Chaos (professional wrestling)

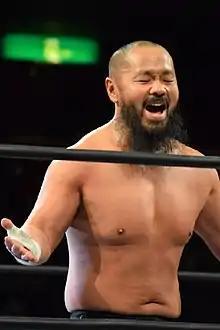
Gedo

On July 19, Nakamura received a rematch for the IWGP Heavyweight Championship, but was once again defeated by Makabe. From August 6 to August 15, Yano, Naito, Takahashi and Nakamura participated at the 2010 G1 Climax. Nakamura won four out of his seven-round robin stage matches, including one over eventual winner Satoshi Kojima and was leading his block heading to the final day, where he wrestled Pro Wrestling Noah's Go Shiozaki to a 30-minute time limit draw and thus missed the finals of the tournament by a single point. The draw with Shiozaki led to a no time limit match at a Pro Wrestling Noah show on August 22, where Nakamura was defeated. On November 13, Jado and Gedo defeated their Chaos teammates Davey Richards and Rocky Romero in the finals of a five-day-long tournament to win the 2010 Super J Tag League. As a result of their victory, Gedo and Jado received a match for the IWGP Junior Heavyweight Tag Team Championship, which took place at a Dramatic Dream Team event on December 26, where they were defeated by defending champions Golden☆Lovers (Kenny Omega and Kota Ibushi).